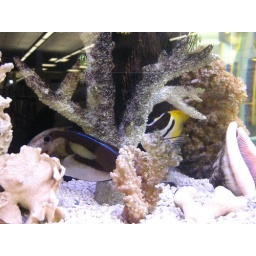
library fish at home in the new aquarium